Jason Starr

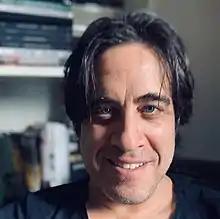
Starr in 2020

Jason Starr (born November 22, 1966) is an American author, comic book writer, and screenwriter from New York City. Starr has written numerous crime fiction novels and thrillers.